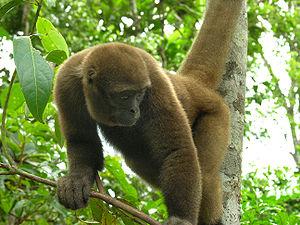
Le parc national Yasuni est une zone de 10 227 km² située en Amazonie équatorienne dans les provinces d'Orellana et de Pastaza, dans le Nord-Est de l'Équateur, à 250 kilomètres de Quito, entre le Rio Napo et Rio Curaray, dans une des 19 zones mondiales de mégadiversité. C'est une des 44 zones protégées du pays qui a mis en réserve 20 % de son territoire, soit environ 5 millions d'hectares où la déforestation concerne autour de 187 000 ha/an. Le parc est situé à faible altitude.
Le lagotriche commun est un singe du Nouveau Monde appartenant à la famille des Atelidae.
Les Lagotriches ou Singes laineux sont un genre qui comprend des espèces de singes sud-américains. Ces singes se distinguent des Atèles par les pouces et les bras courts. Leur pelage est une toison douce et laineuse. Ils sont lents et dignes dans leurs mouvements.